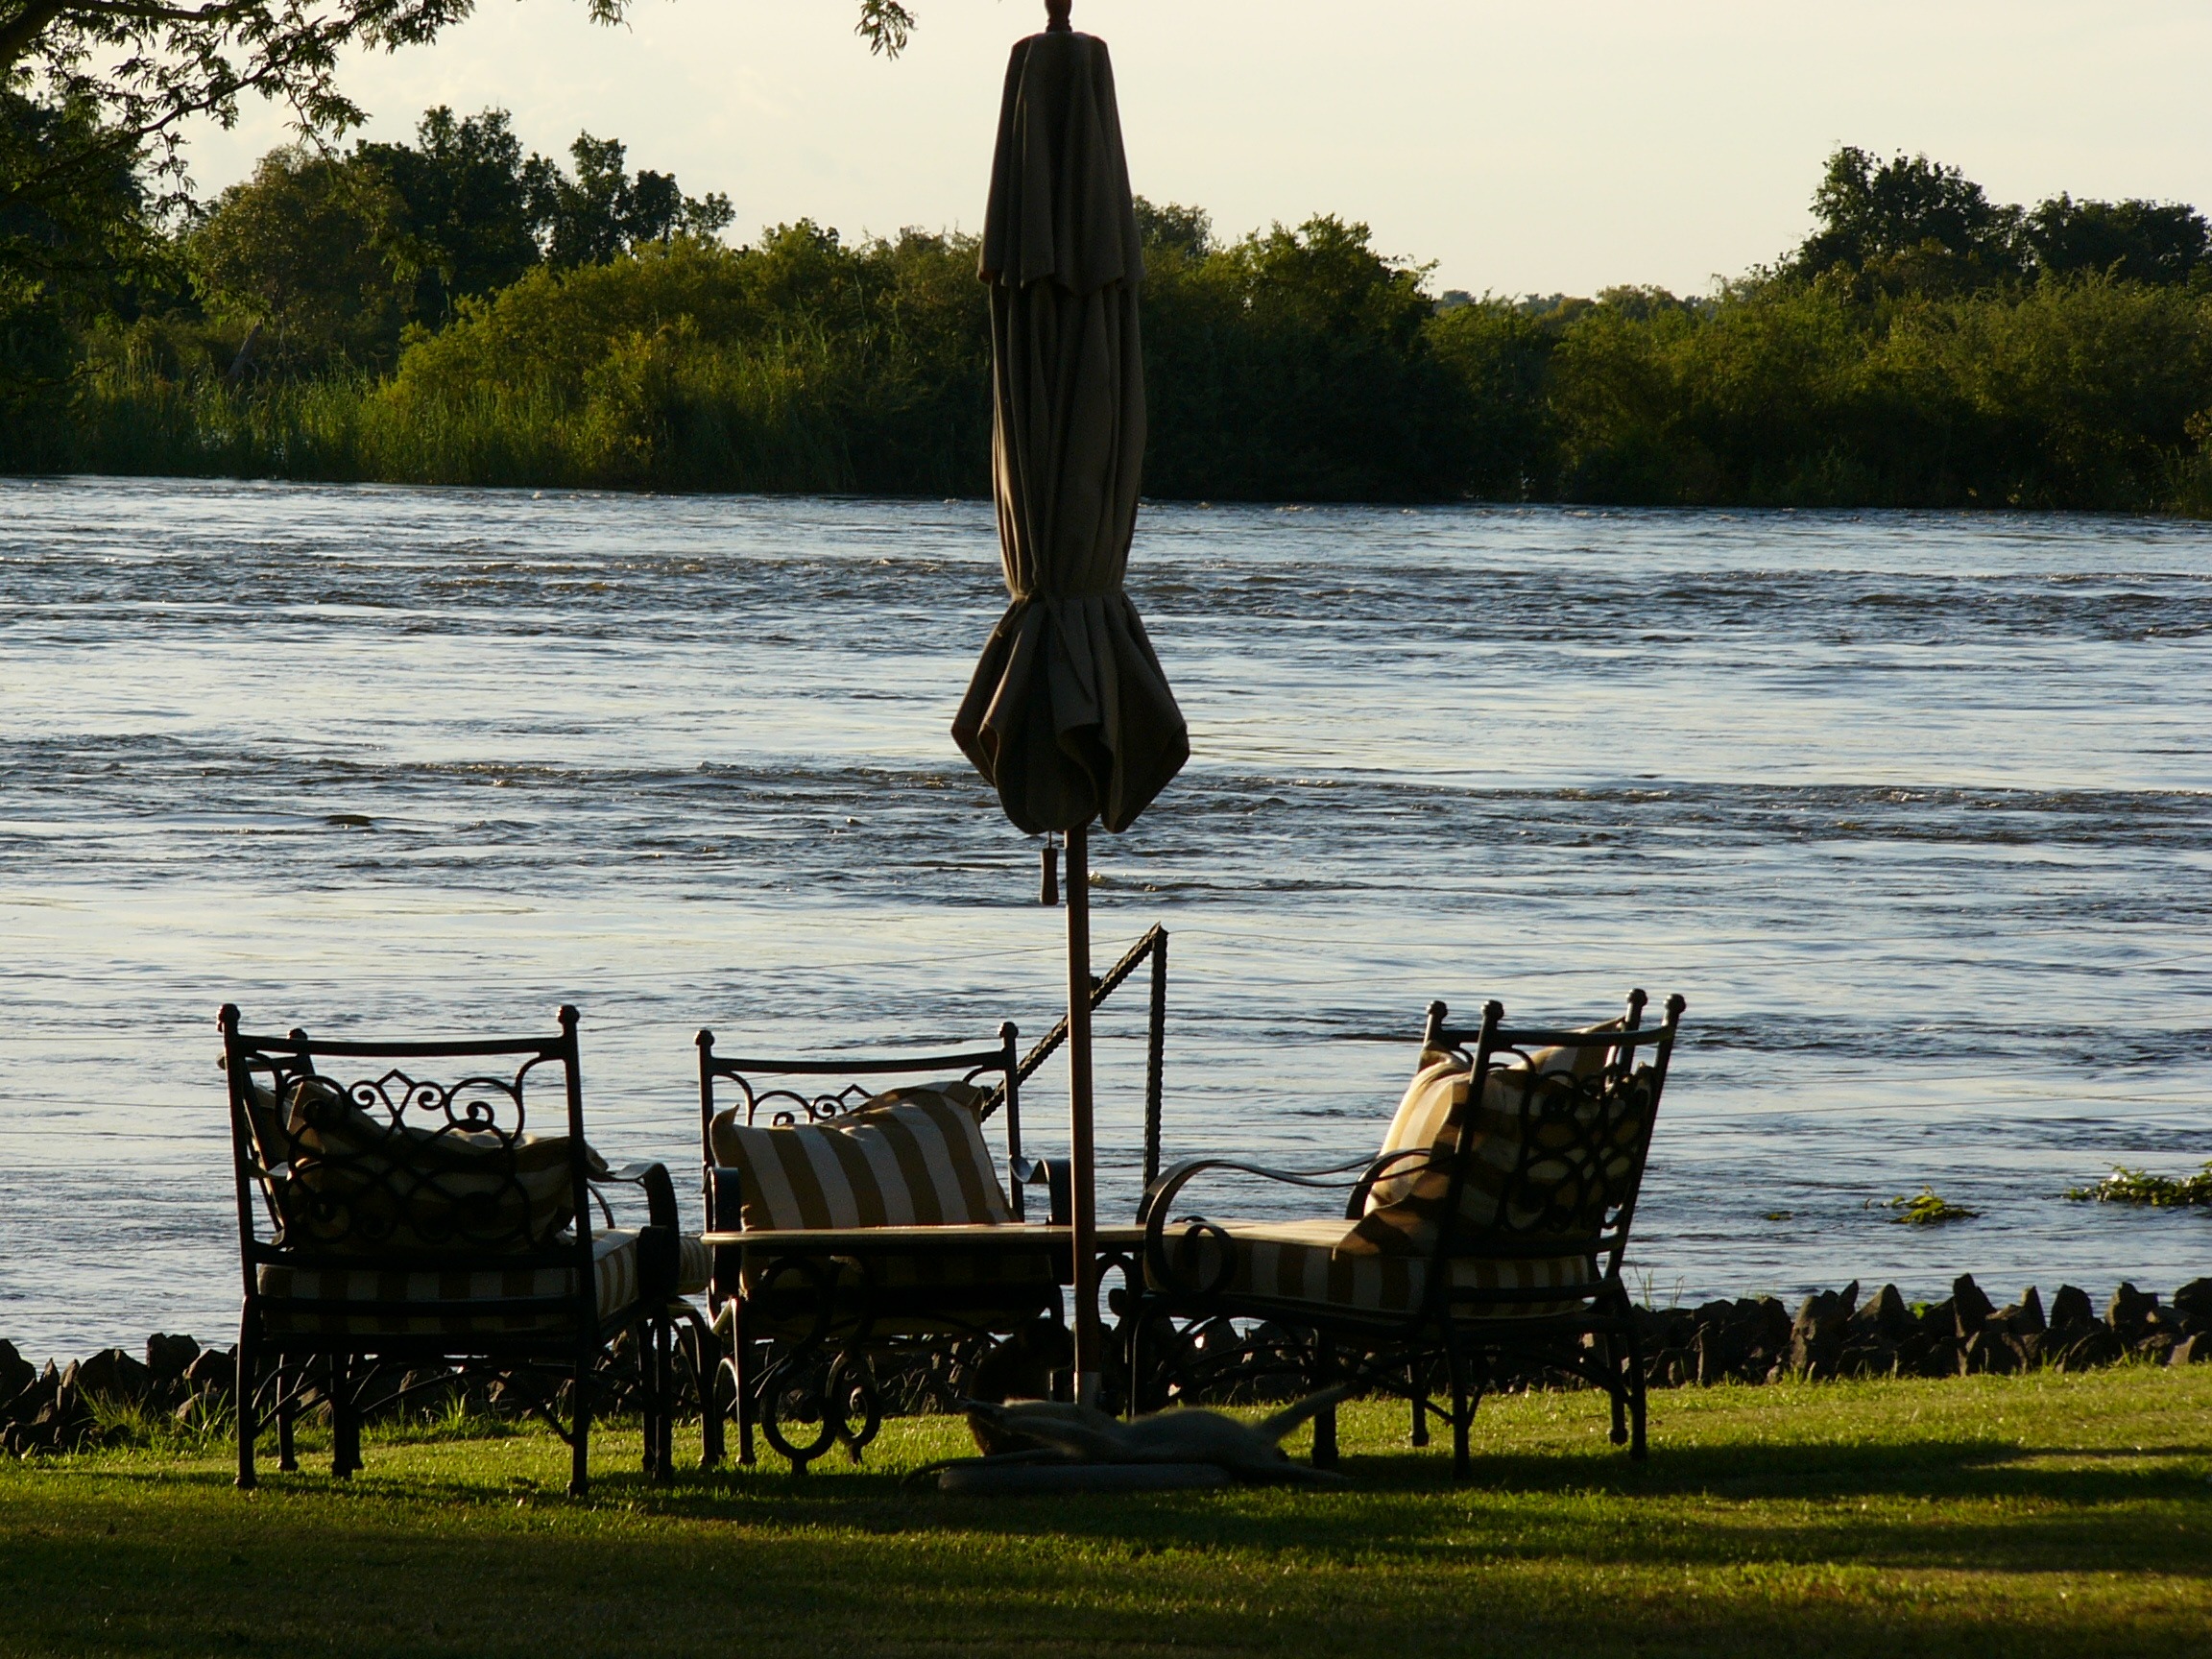
landscape, water, nature, waterfall, river, vehicle, rest, sit, rural area, adventure worlds de, wolfgang bagheri